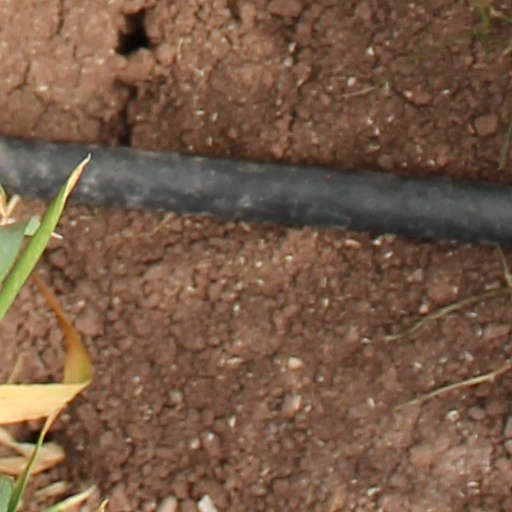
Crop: wheat